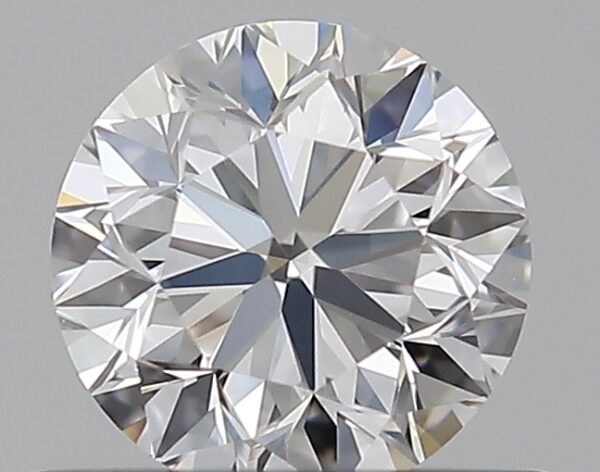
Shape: round
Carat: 0.51
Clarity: VS1
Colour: D
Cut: VG
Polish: EX
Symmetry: EX
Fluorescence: M
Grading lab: GIA
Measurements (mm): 4.97 x 5 x 3.22